Hinge bender

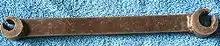
Hinge bender.

A hinge bender, also called a hinge tweaker or hinge adjuster, is a hand tool for adjusting hinges, for instance on doors and windows on buildings or on cars. A hinge bender can be used to straighten a door that is tilted sideways relative to the door frame, which tends to happen gradually with most doors over a long time period. According to the Norwegian Standard NS 3424, it is expected that a house door needs adjustment every 2 to 8 years. Tilted doors can be especially noticeable during the winter time, as doors tend to expand due to changes in humidity of the air.